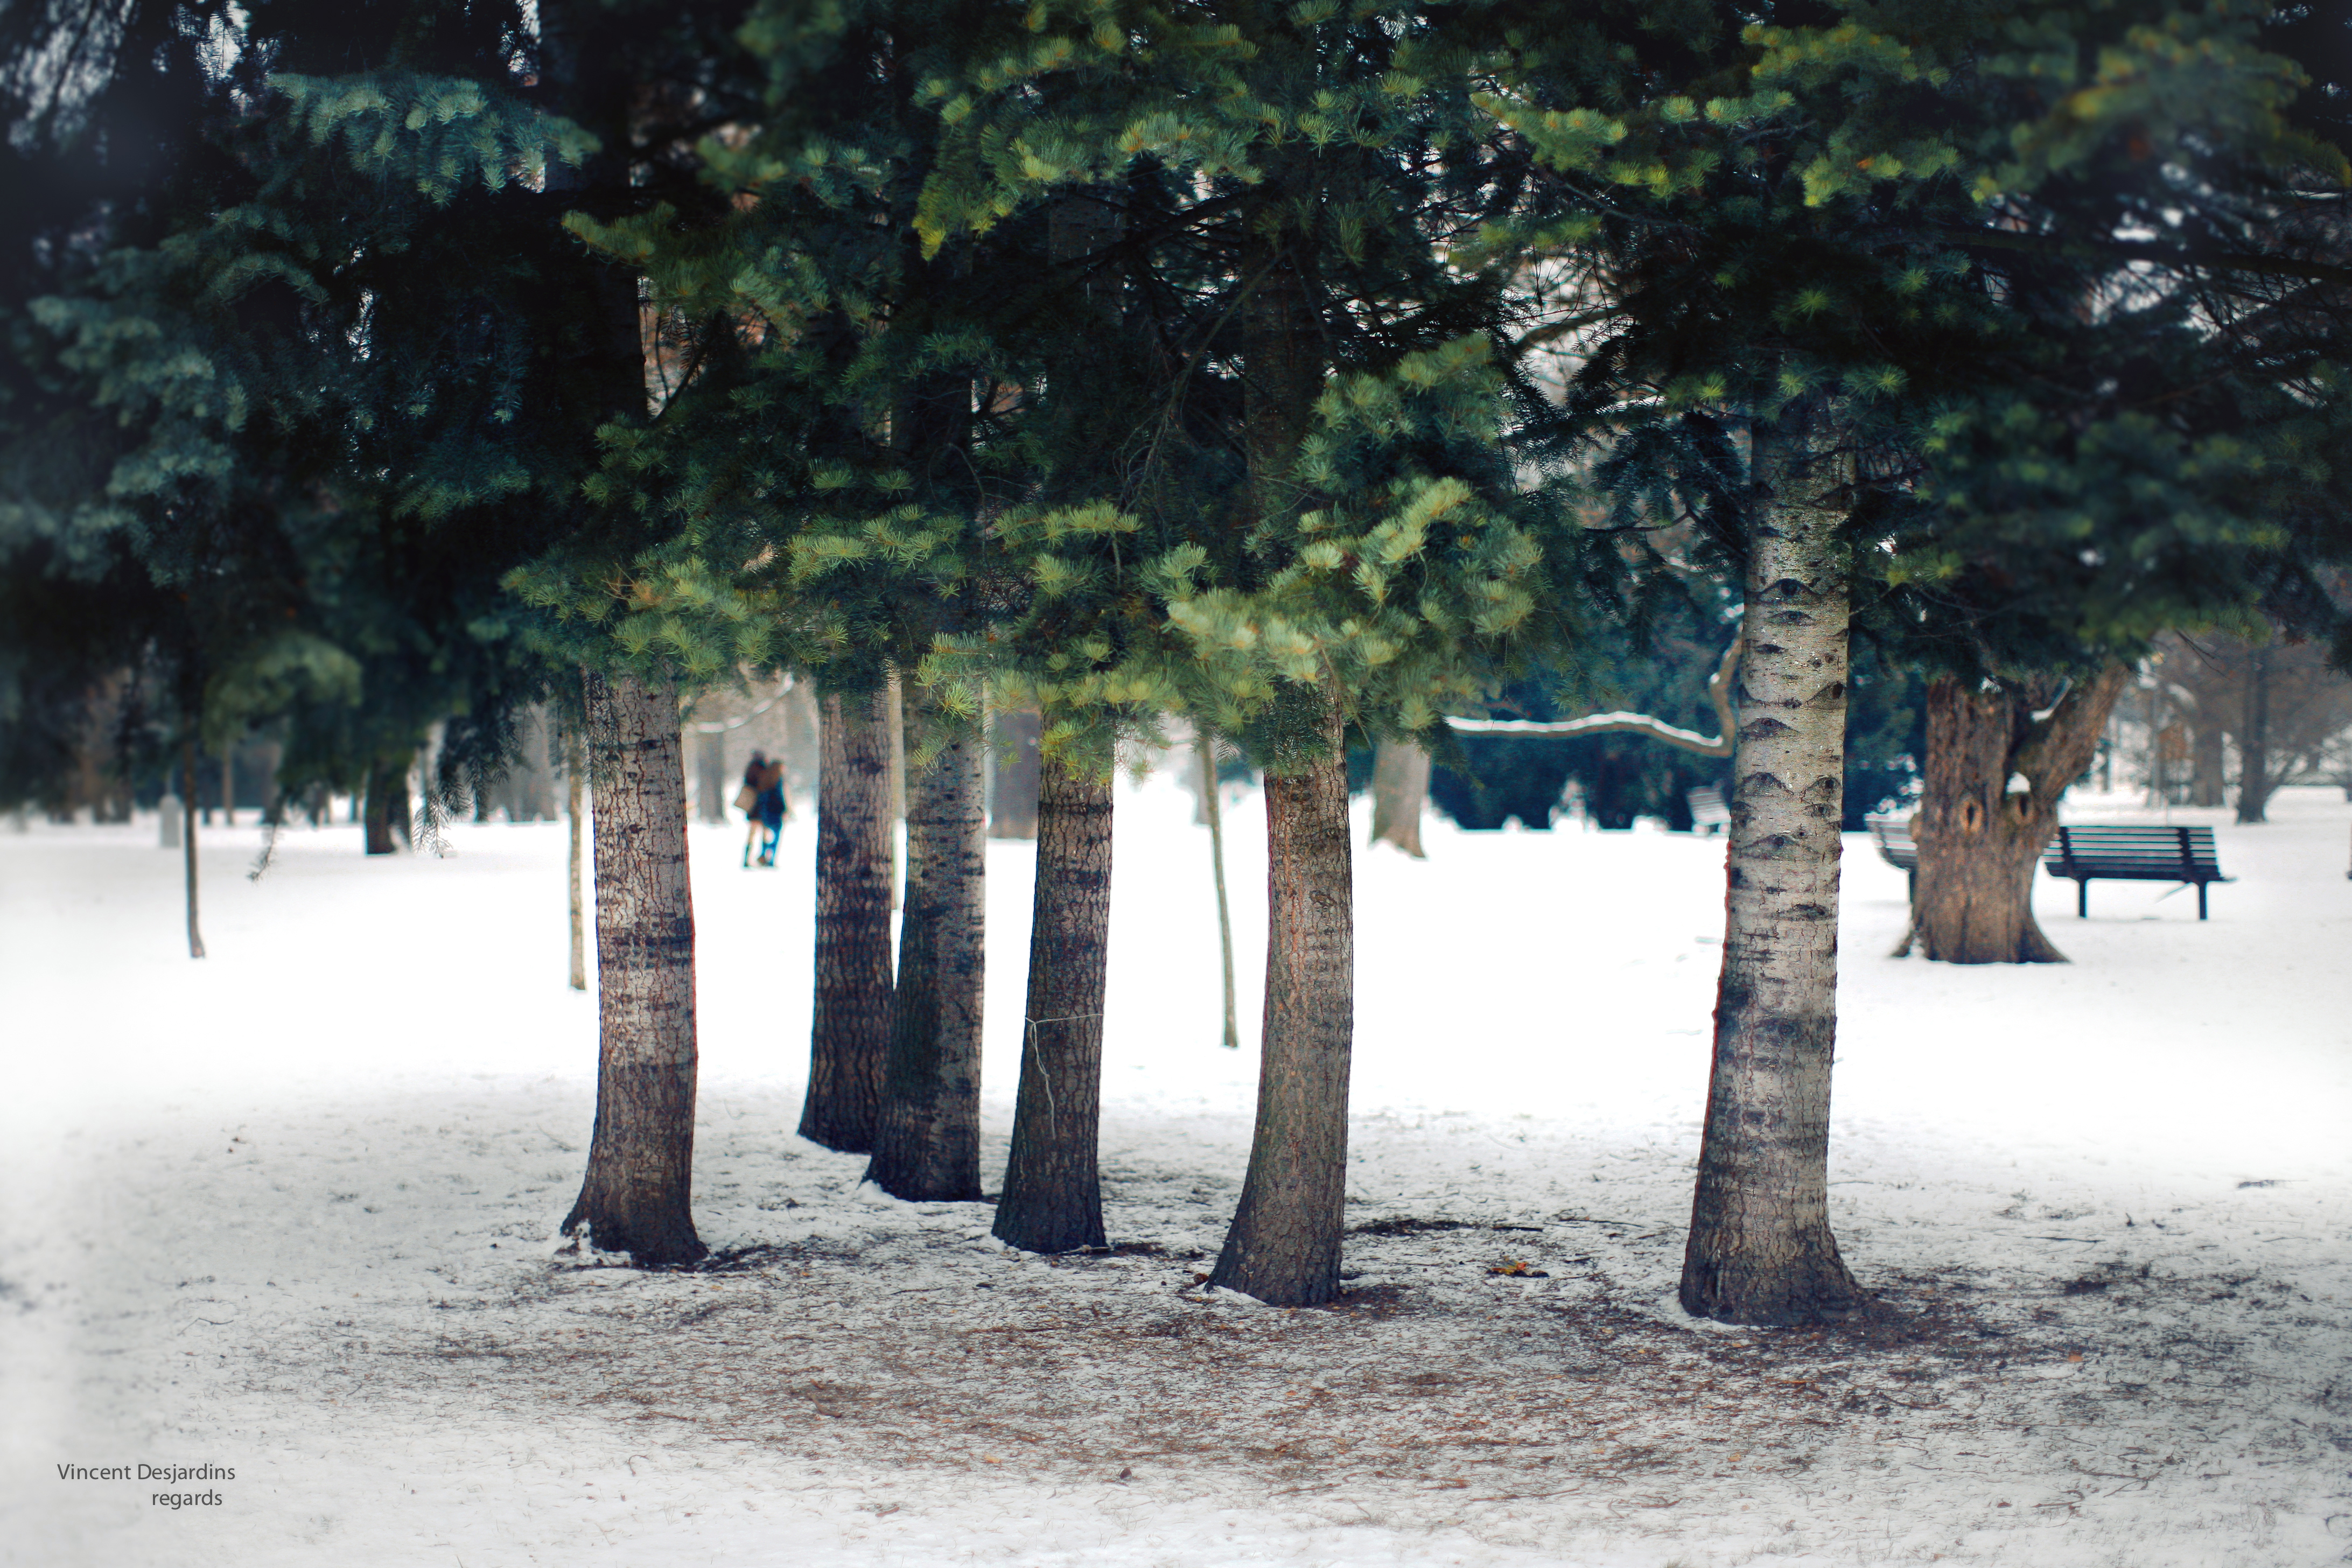
tree, snow, winter, canon, park, weather, season, 50mm, czechrepublic, arbol, baum, brno, ceskarepublika, canon5d, brnn, ef50mmf12lusm, rpubliquetchque, moravia, moravie, flickraward, moraviedusud, arbr, luzankypark, woody plant